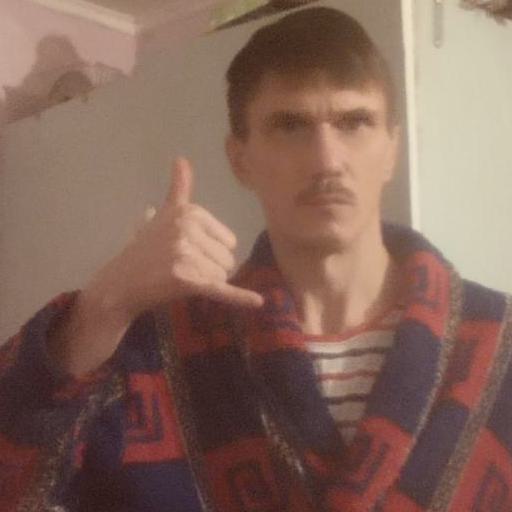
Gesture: call